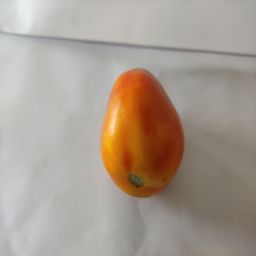
Crop: Tomato
Quality: Ripe